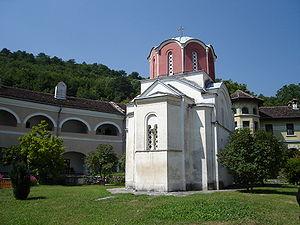
Le monastère de Studenica est le plus grand et le plus riche des monastères orthodoxes serbes. Il dépend de l'éparchie de Žiča et figure sur la liste des monuments culturels d'importance exceptionnelle de la République de Serbie.
L'école serbo-byzantique ou style serbo-byzantin est une école d'architecture et de peinture qui a fleuri en Serbie de la fin du XIIIᵉ siècle à la fin du XIVᵉ siècle. Au-delà de cette période, elle a continué d'influencer l'architecture serbe et notamment l'architecture néo-byzantine serbe des XIXᵉ et XXᵉ siècles.